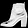
Label: Ankle boot